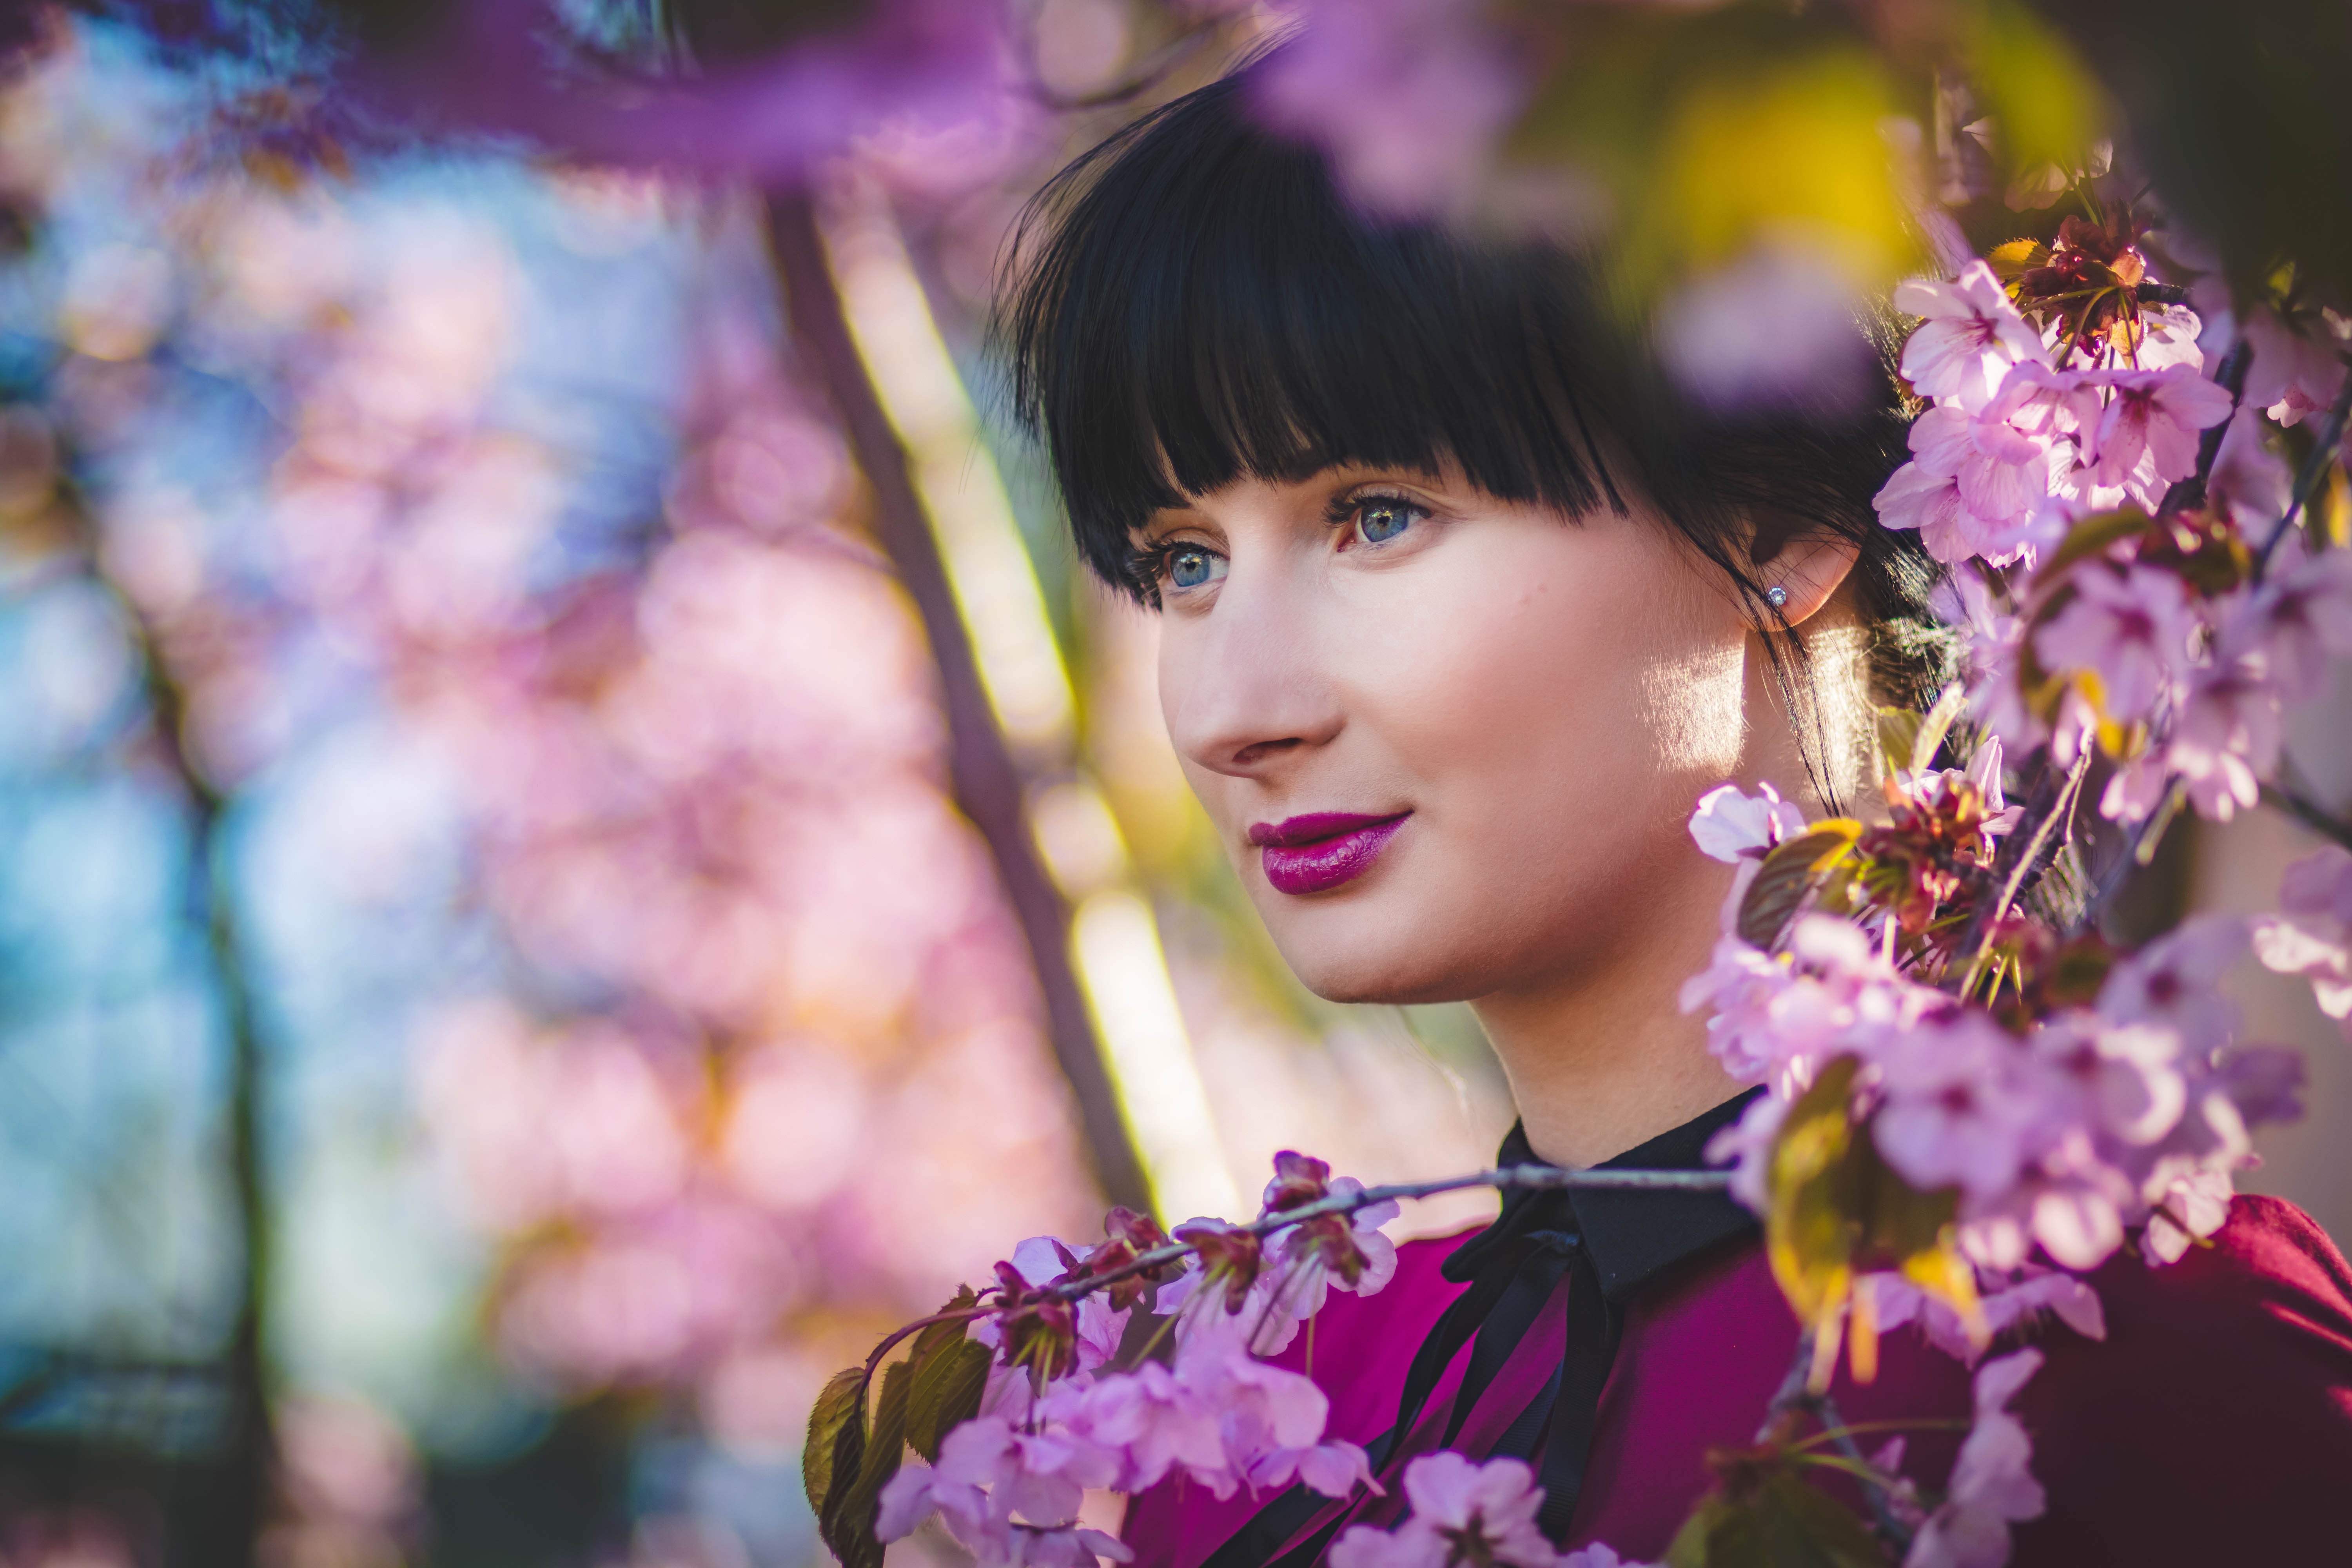
hair, purple, beauty, spring, lavender, pink, lilac, flower, eye, violet, lip, fashion, plant, photography, blossom, black hair, tree, petal, eyelash, long hair, portrait photography, wildflower, cg artwork